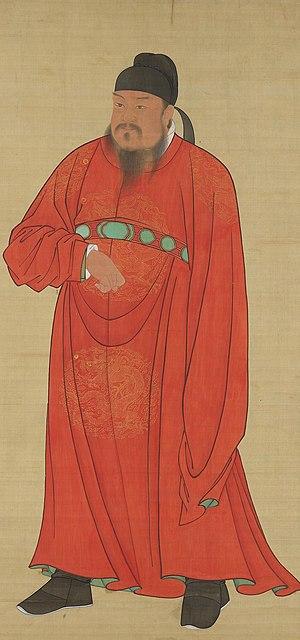
Tang Gaozu est le premier empereur chinois de la dynastie Tang. Son nom de naissance est Li Yuan.
La bataille de Huoyi, a lieu en Chine le 8 septembre 617 et oppose les troupes de Li Yuan, le duc de Tang venant d'entrer en rébellion contre l'empereur, à celles de la dynastie Sui régnante. Li Yuan marche vers le sud le long des rives de la rivière Fen à la tête d'une armée d'environ 25 000 hommes vers la capitale impériale, Daxingcheng. Son avancée est stoppée pendant deux semaines à cause de fortes précipitations, laissant le temps aux Sui de réagir. L'armée du duc de Tang rencontre une force composée de 20 000 soldats d'élite à Huoyi, où ils sont retranchés.
La transition des Sui aux Tang, fait référence à la période de transition et de guerre civile qui a lieu en Chine entre la fin de la dynastie Sui et le début de la dynastie Tang. Les territoires de l'ancienne dynastie sont alors divisés en une poignée d'États éphémères, dirigés par des hauts fonctionnaires, des généraux et les chefs des différentes révoltes paysannes qui éclatent dans tout le pays. Cet éclatement est suivi par un processus d'élimination et d'annexion de ces différents royaumes, au profit de la nouvelle dynastie Tang, fondée par Li Yuan, un ancien général Sui. Cette transition commence vers 613, quand l'empereur Sui Yangdi lance la première de ses trois campagnes ratées contre le royaume coréen de Koguryo. Cette série d'échecs militaires coûteux provoque un grand nombre de désertions dans l'armée et le début d'une série de révoltes paysannes contre les Sui. La transition s’achève en 628, quand Li Shimin, le fils de l'empereur Tang Gaozu, annexe Liang, un État fondé par Liang Shidu, le chef d'une importante révolte paysanne, achevant ainsi d'unifier la majeure partie de la Chine au profit des Tang.
L'empereur Tang Taizong, né Li Shimin fut le deuxième empereur de la dynastie Tang de Chine. Il régna de 626 à 649. Second fils du premier empereur Li Yuan, il est considéré comme le cofondateur de la dynastie par l'appui militaire essentiel qu'il apporta à son père dans la conquête du trône avant de provoquer son abdication et de le remplacer à 27 ans en prenant le nom de Tang Taizong.